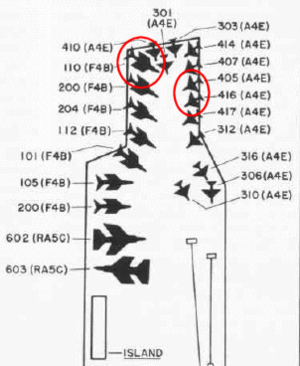
L’accident de l'USS Forrestal est un important incendie et une série d'explosions en chaîne qui, le 29 juillet 1967, ont tué 134 marins et en ont blessé 161 sur le porte-avions USS Forrestal de l'United States Navy. L'origine du drame est une anomalie électrique qui déclencha le tir d'une roquette Zuni depuis un avion situé sur le pont d'envol. L'incendie, le plus grand sur un porte-avions américain depuis la Seconde Guerre mondiale, faillit entraîner la perte du navire.